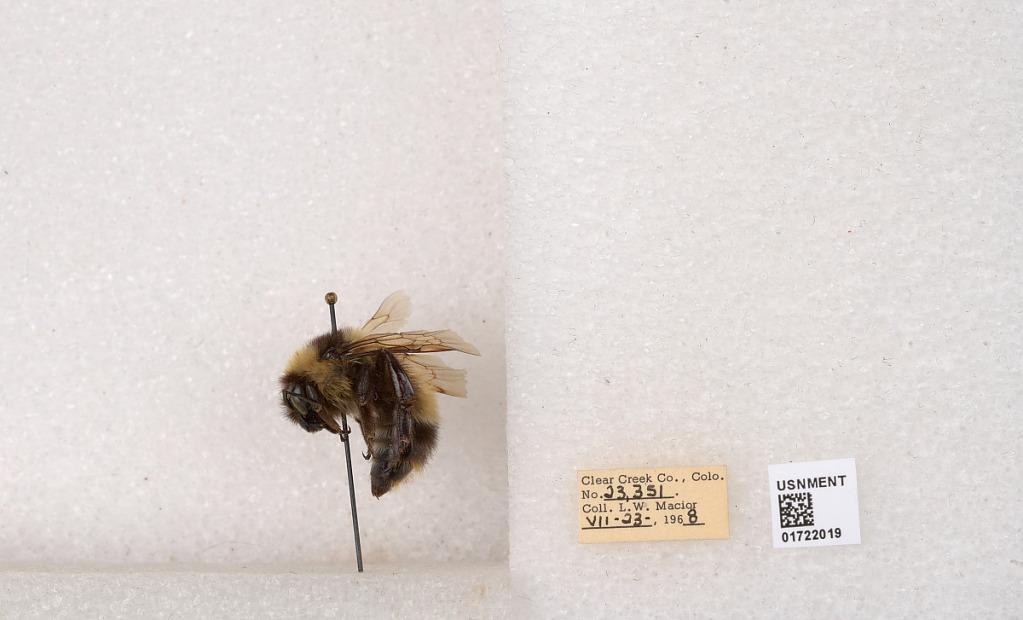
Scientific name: Bombus kirbyellus
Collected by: L. Macior
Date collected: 1968-7-23
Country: United States
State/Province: Colorado
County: Clear Creek
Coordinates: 39.6891, -105.644